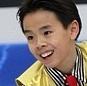
Age: 13